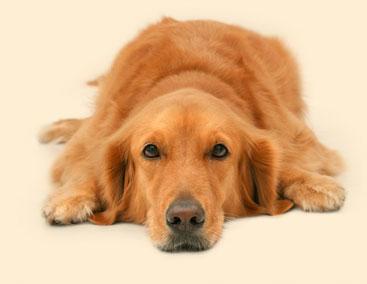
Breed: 5355-n000126-golden_retriever